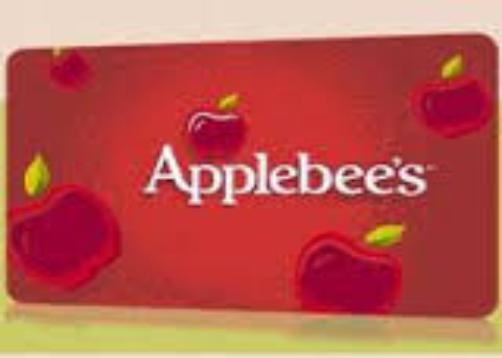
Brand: Applebee's
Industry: Food